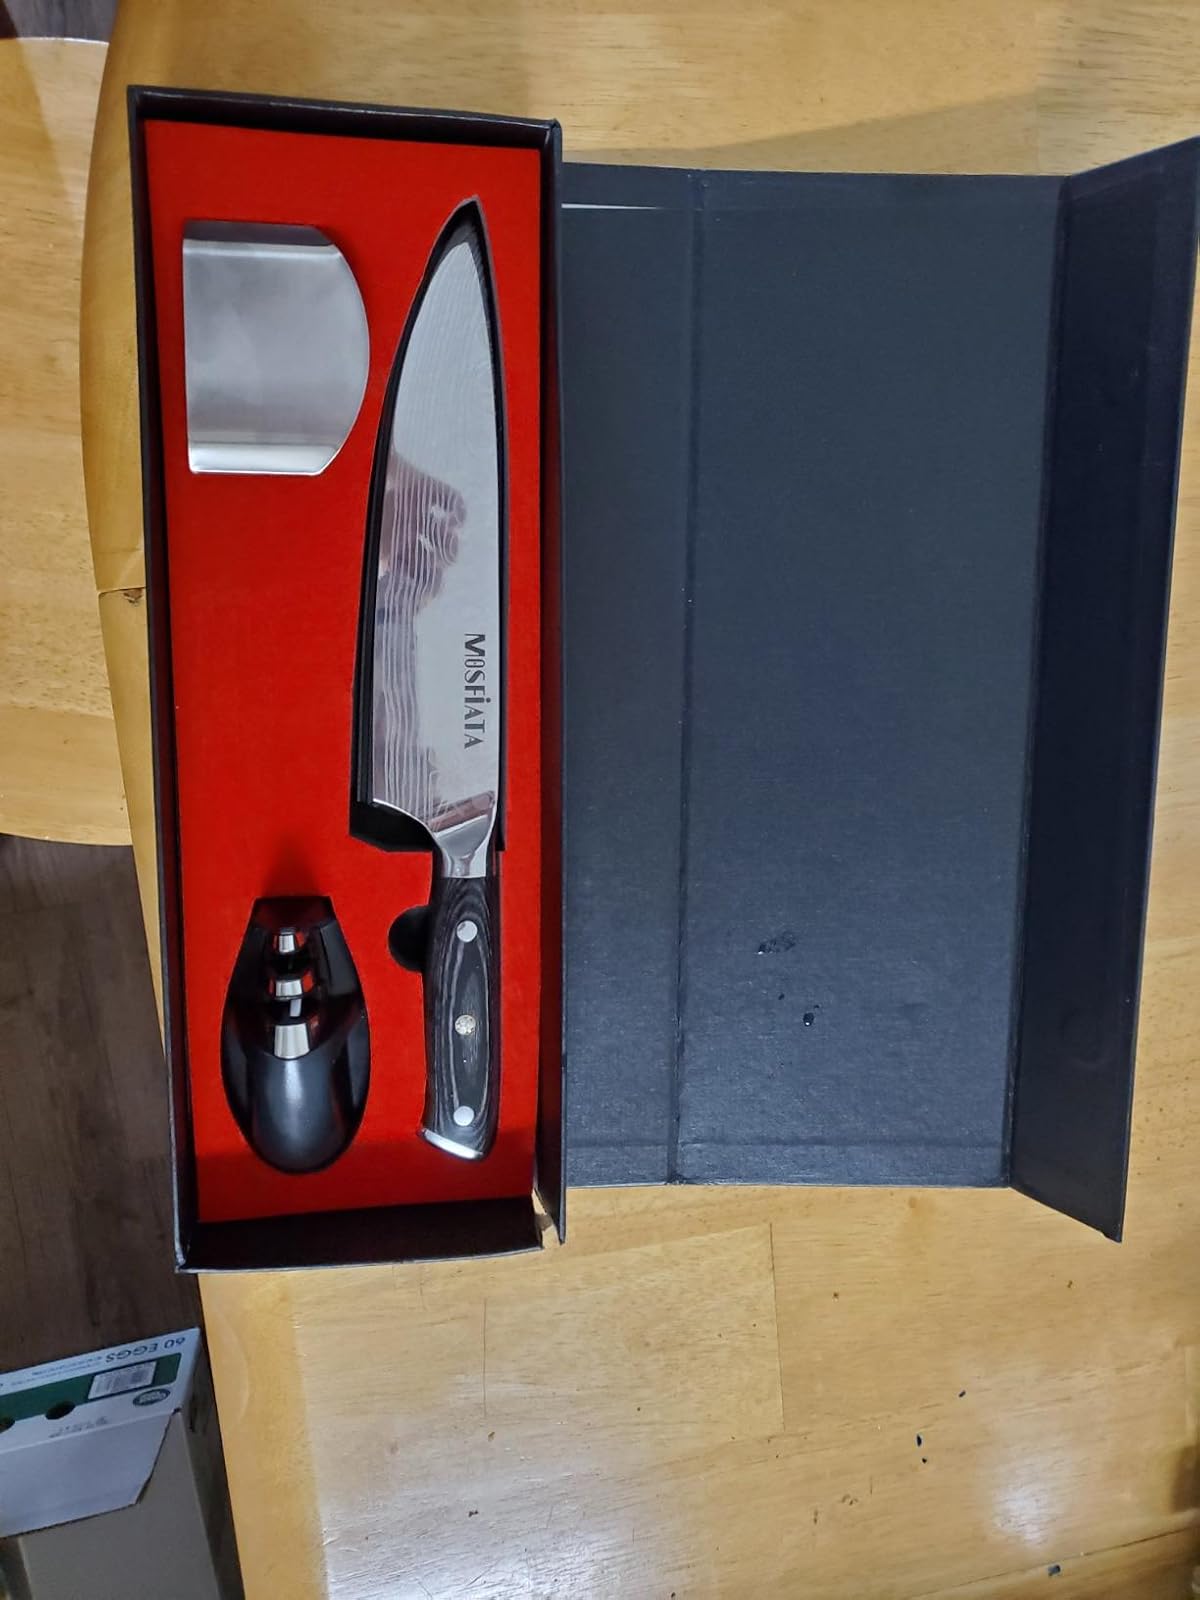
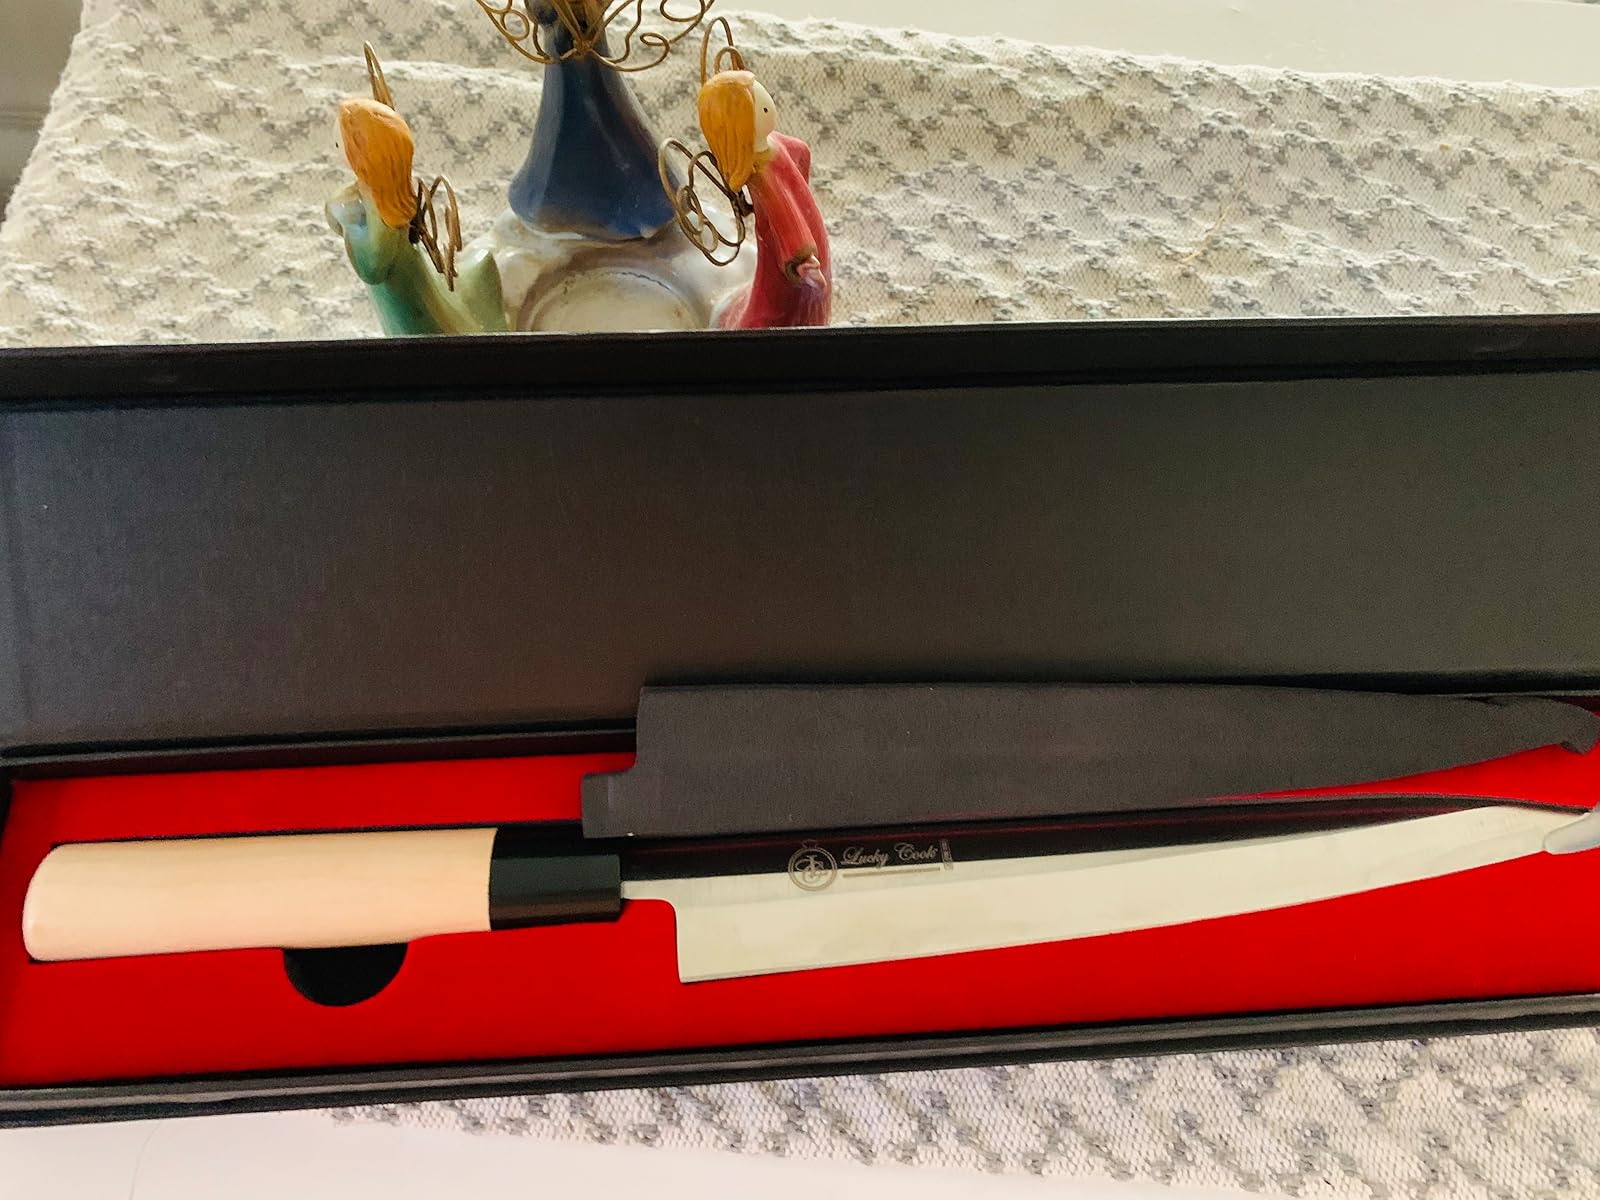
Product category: items_knife
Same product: no